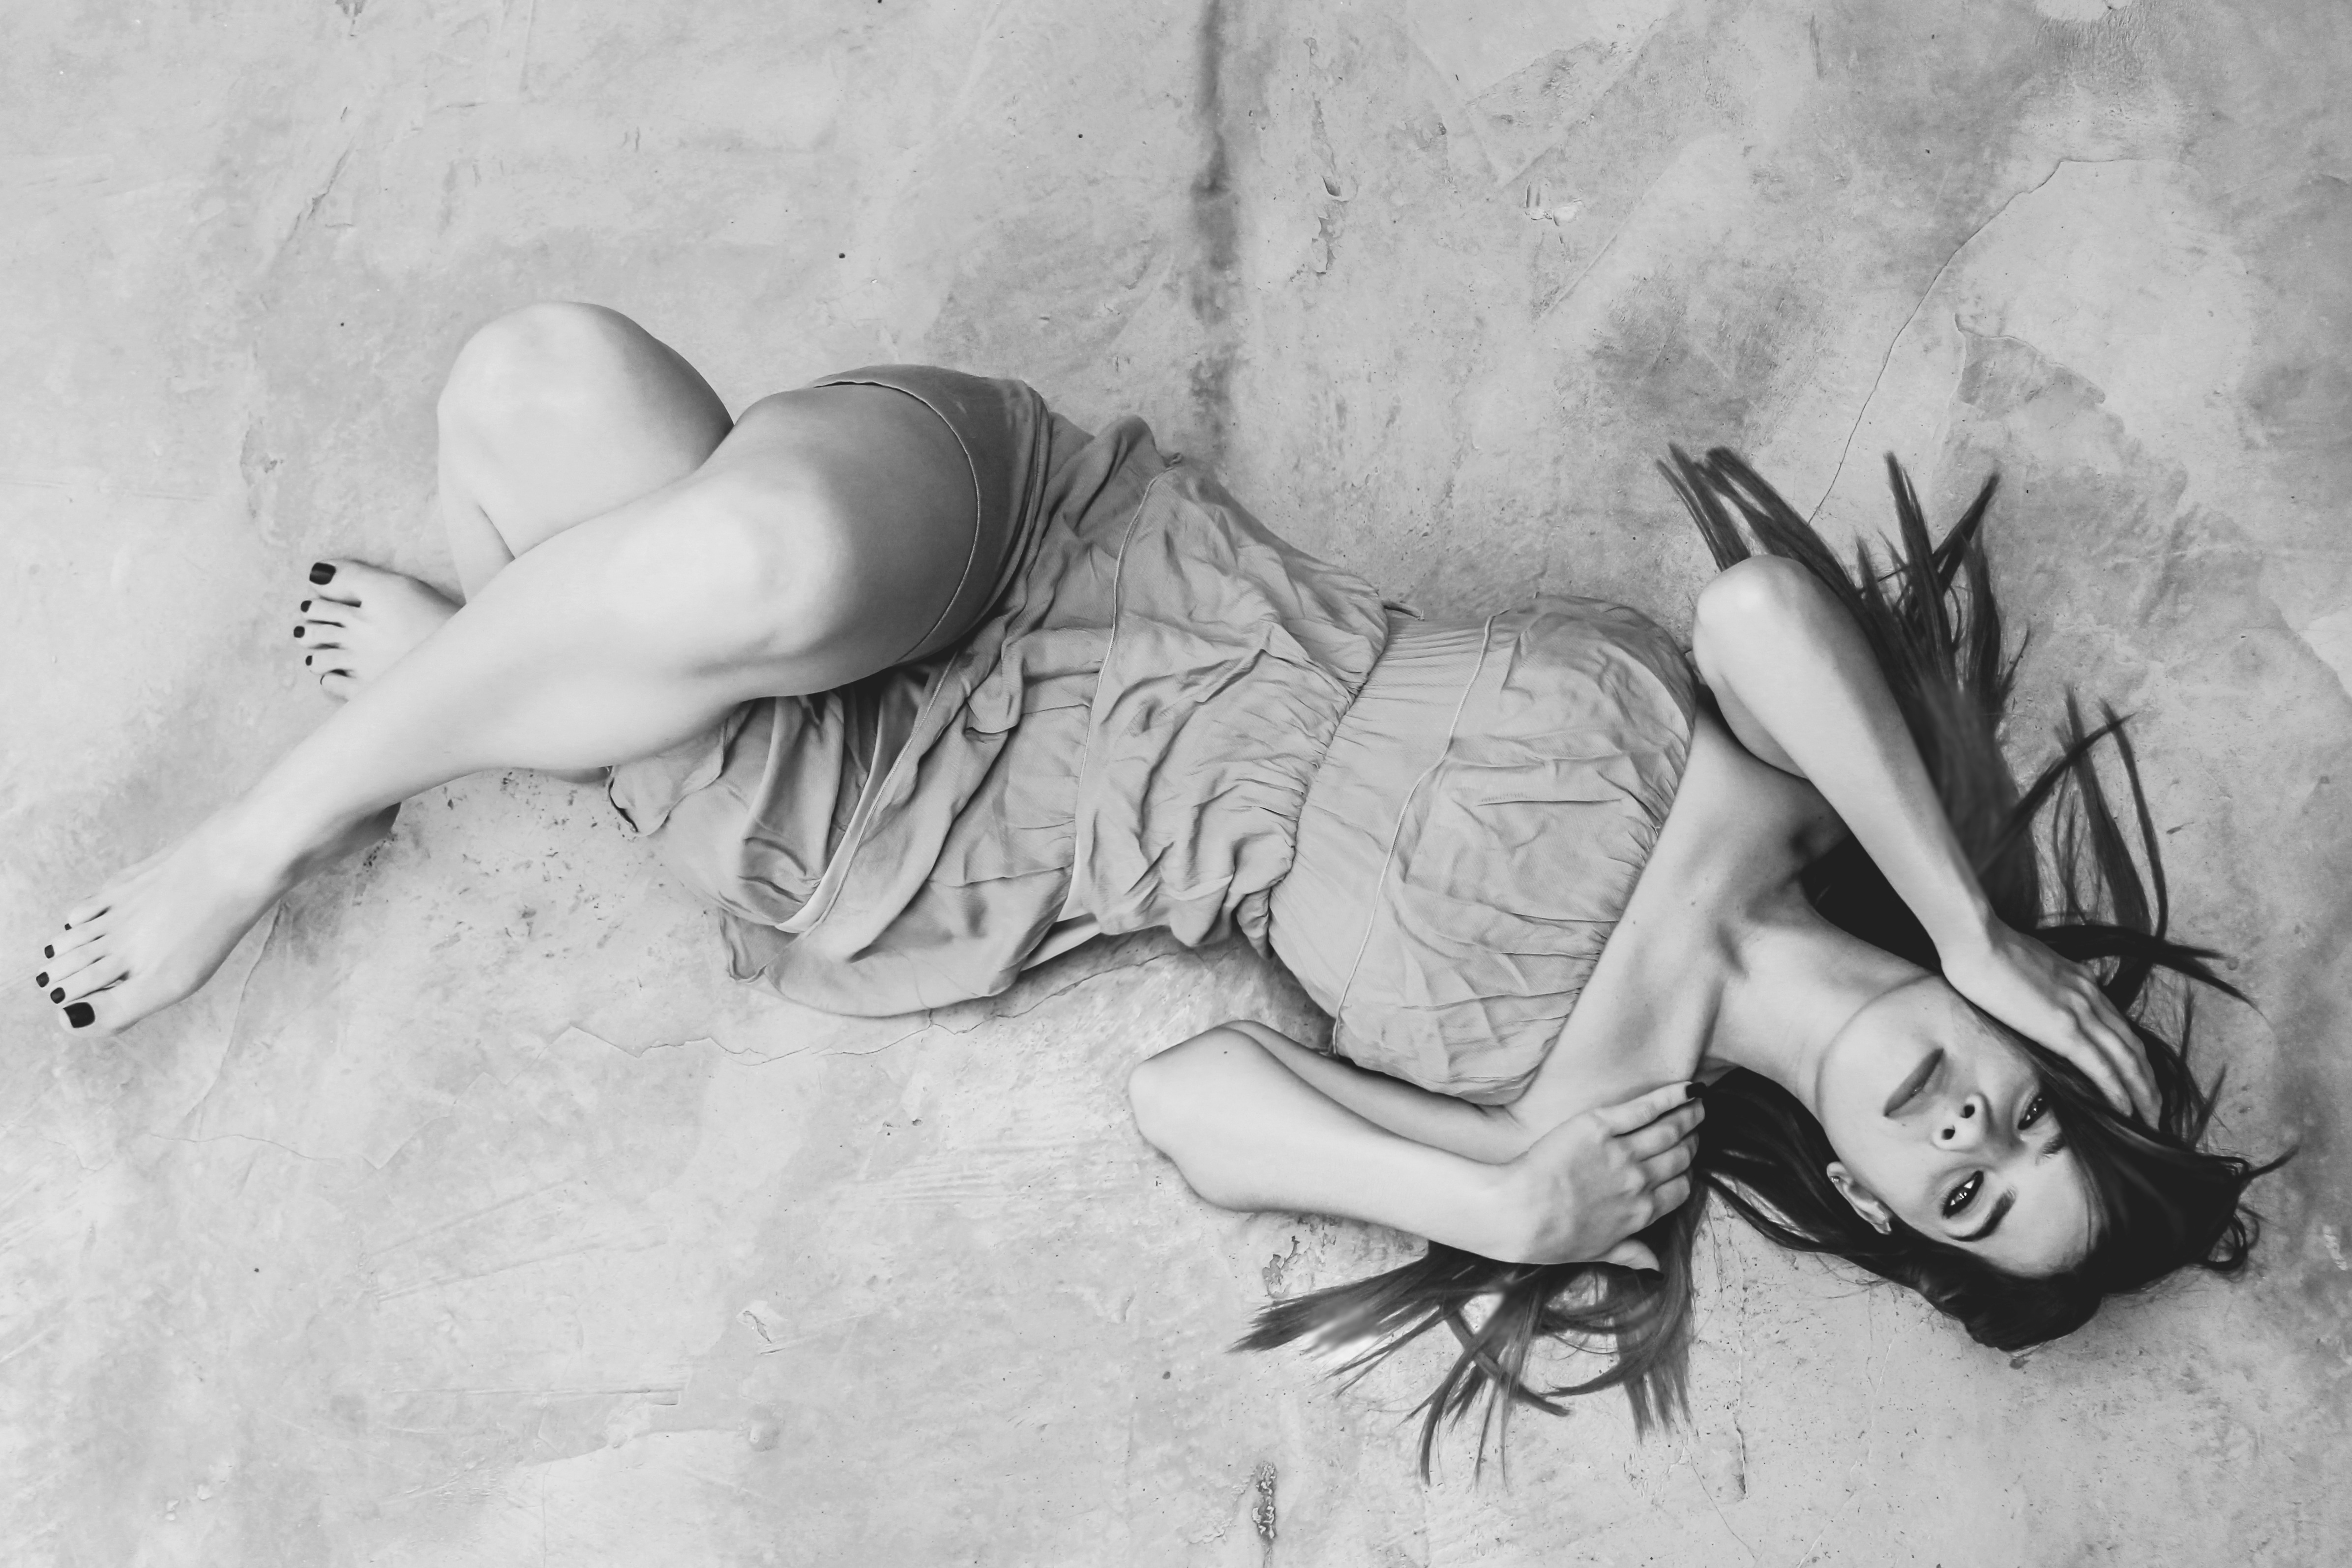
hand, coffee, black and white, girl, white, photography, feet, dawn, leg, love, model, monochrome, blonde, human body, sketch, drawing, women, legs, beautiful, session, bella, tomorrow, sense, monochrome photography, human positions, art model, figure drawing